River Medway

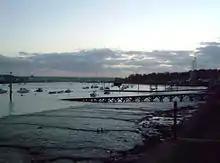
Dusk at Lower Upnor on the Medway Estuary

One of the channels on the southern side of the estuary, Stangate Creek, is the subject of a painting by William Turner. In a location described as "opposite the Isle of Grain, Sharpfleet Creek, and the lower-end of the Hope", a quarantine site for ships was proclaimed on 16 September 1709, during an outbreak of the plague. The area had been leased to oyster fisherman, so compensation was paid to them. Nearly 150 ships quarantined there in the first six months of 1712, and the site was again used between 1721 and 1743.